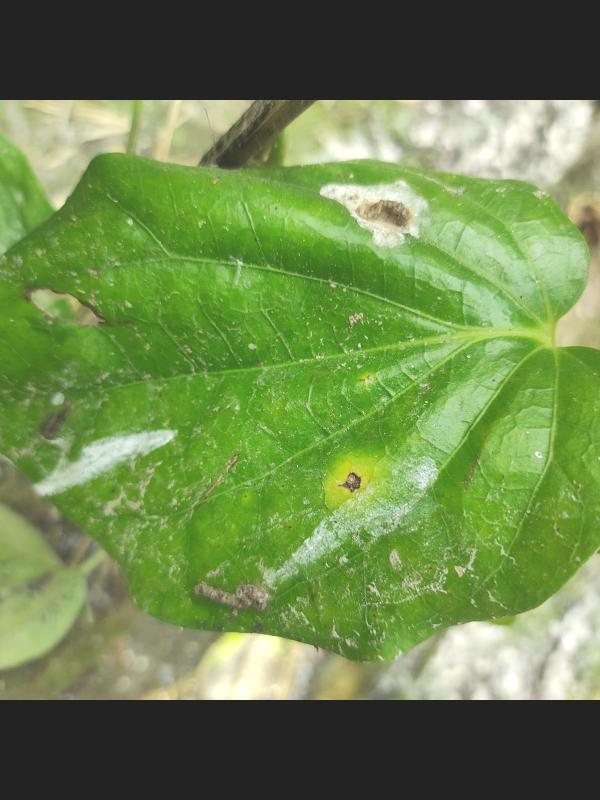
Label: Fungal_Brown_Spot_Disease